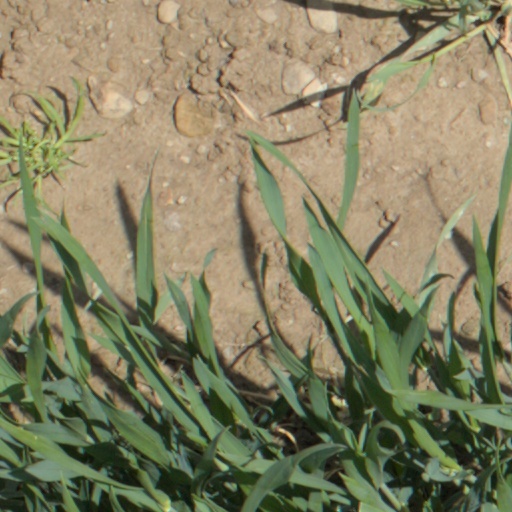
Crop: wheat